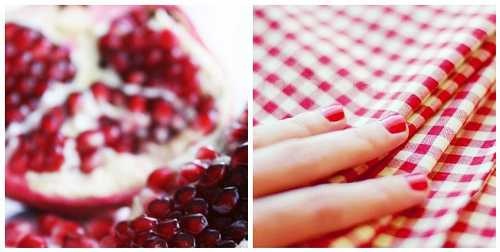
Label: Pomegranate